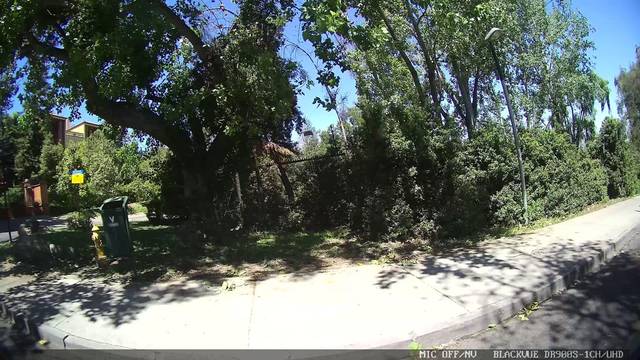
Region: Chile
Coordinates: -33.37, -70.558